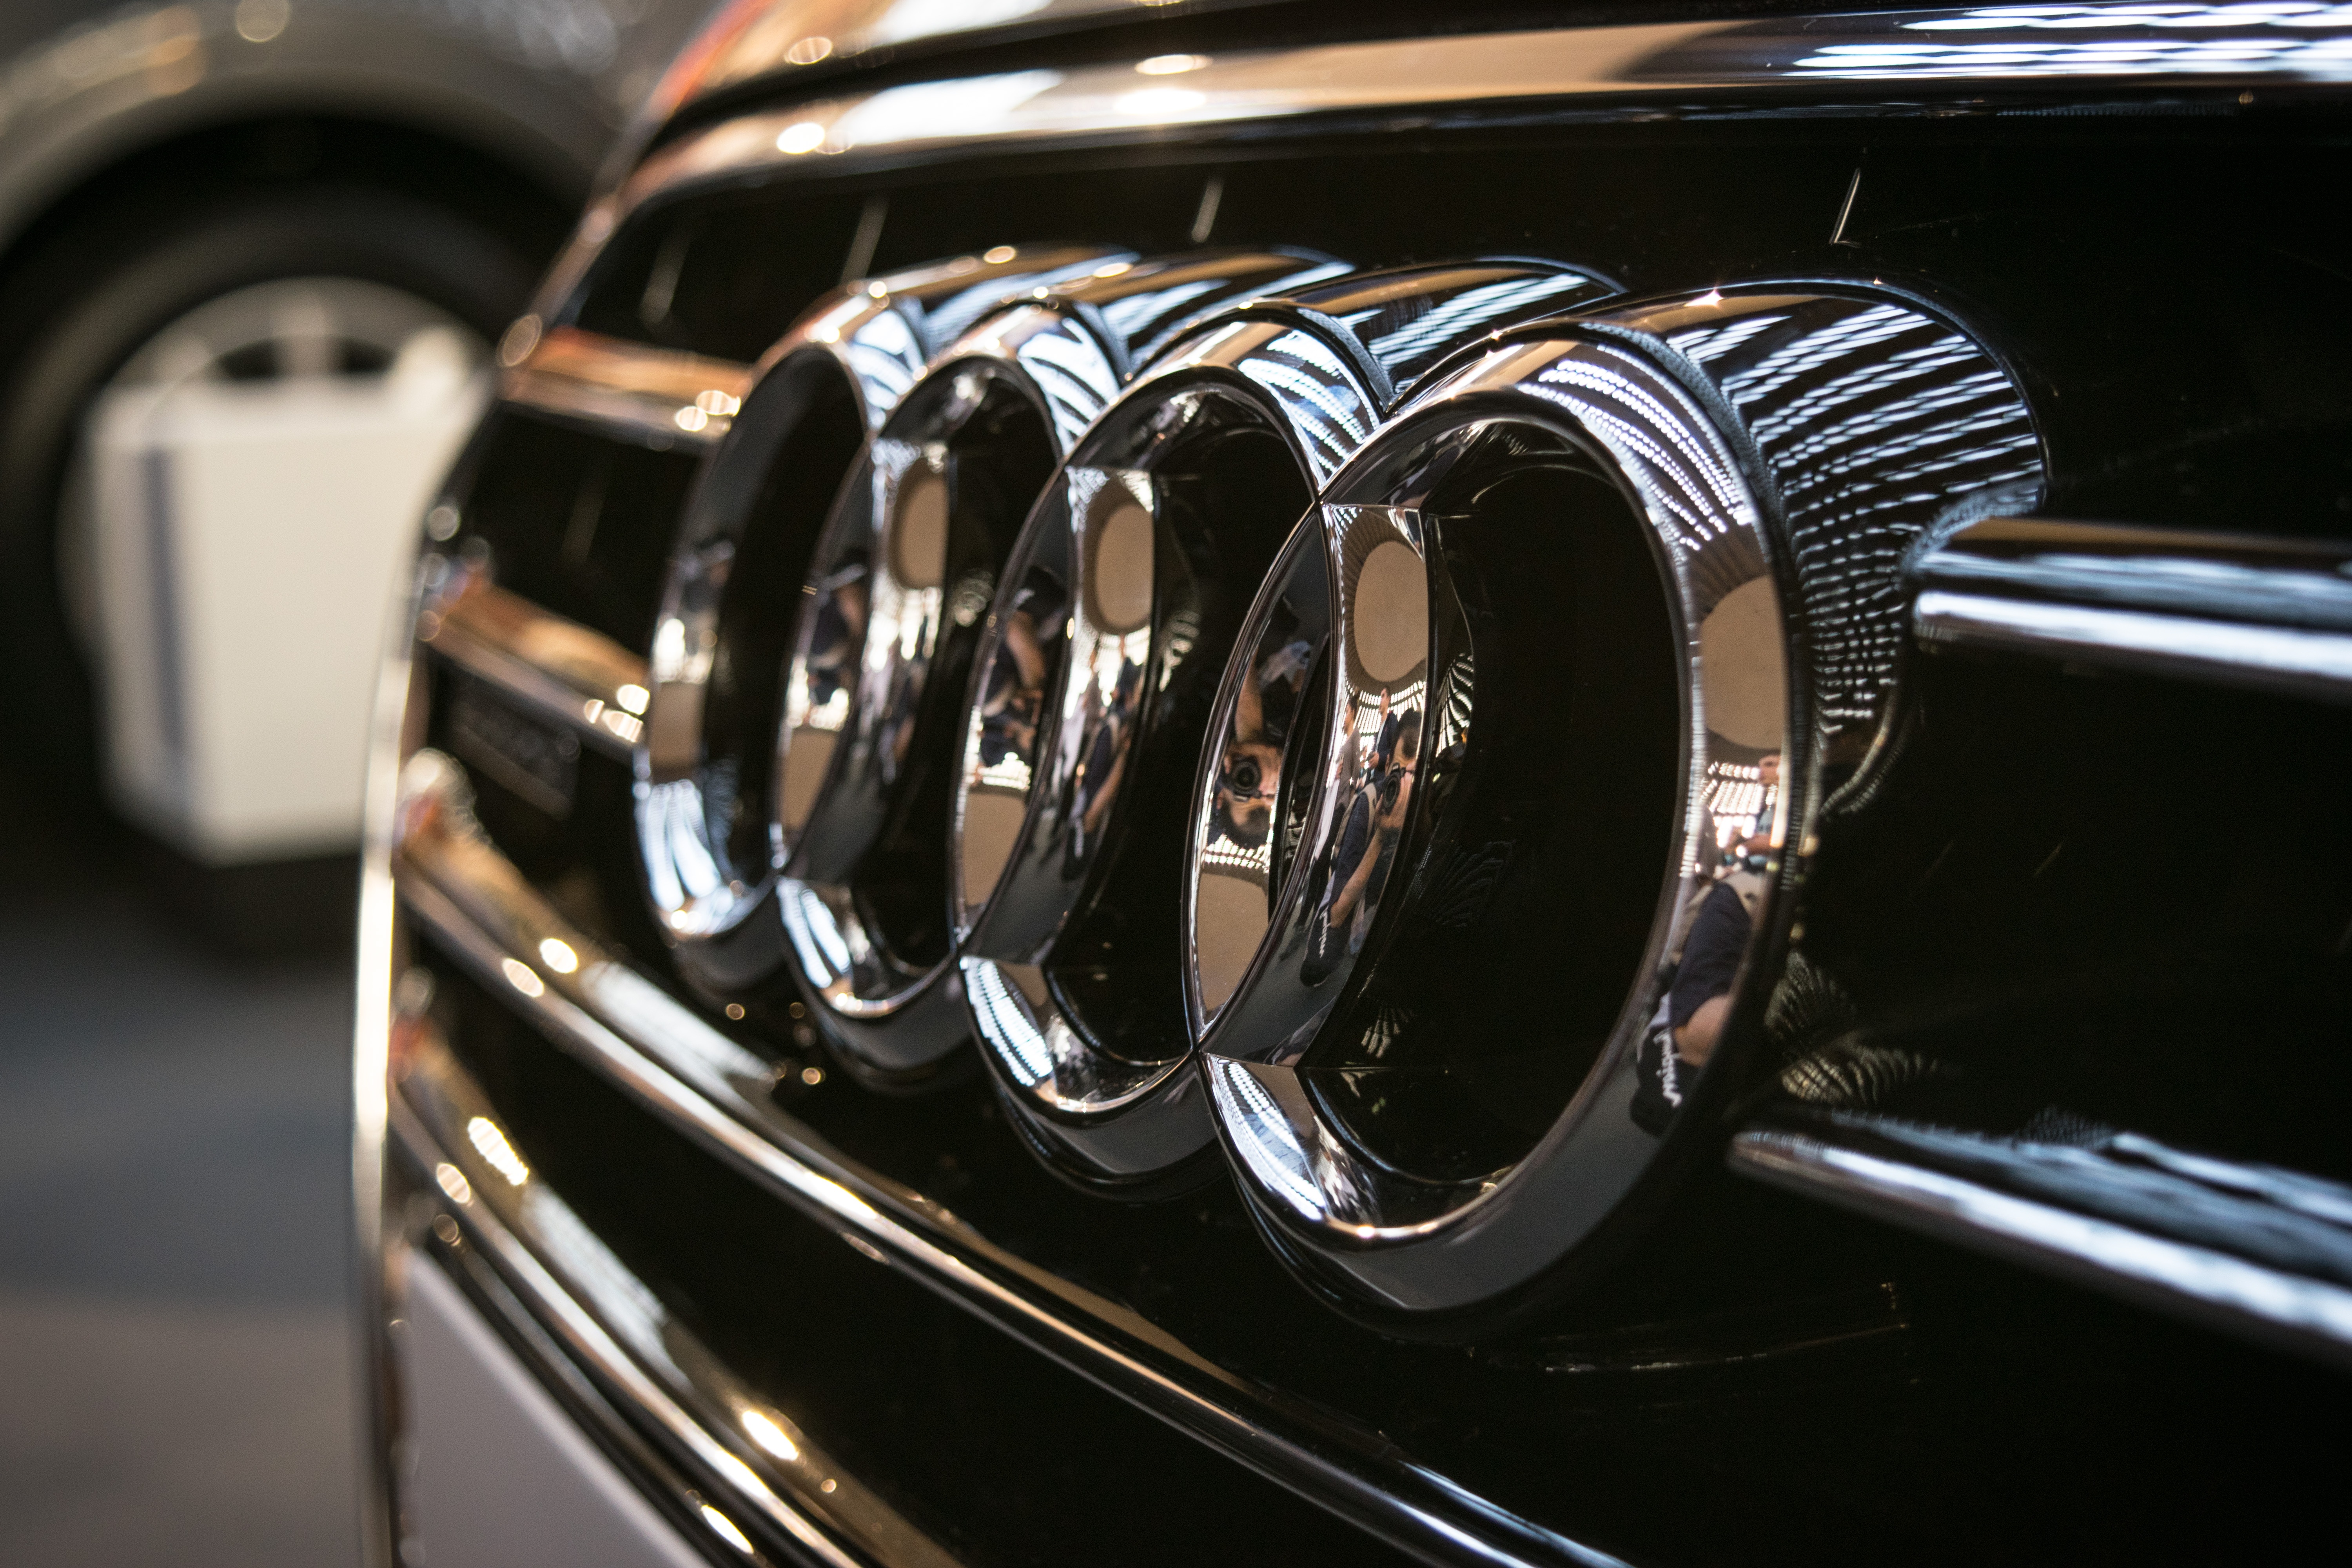
car, wheel, sign, vehicle, automotive, motor vehicle, logo, cars, rim, audi, classic, rings, vehicles, auto show, land vehicle, automobile make, automotive exterior, automotive design, luxury vehicle